Eliza (Cherubini)

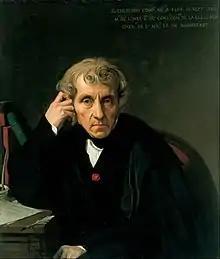
Luigi Cherubini

Eliza, ou Le voyage aux glaciers du Mont St Bernard ("Eliza, or The Journey to the Glaciers of Mont St Bernard") is an opéra comique in two acts by Luigi Cherubini with a French libretto by Jacques-Antoine de Révéroni Saint-Cyr. It was first performed at the Théâtre Feydeau, Paris on 13 December 1794.